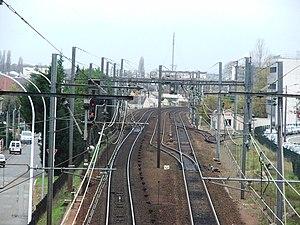
Voies ferroviaires du Mans dans le quartier du Monthéard.
La gare du Mans est une gare ferroviaire française située sur le territoire de la commune du Mans, dans le département de la Sarthe, en région Pays de la Loire.
Le réseau TER du Pays du Mans est un projet de réseau ferroviaire français permettant de relier des communes jusqu'à 25 km autour du Mans à la ville centre. Le projet est à l'étude depuis 2007, mais il dépend encore de beaucoup de faits extérieurs pour être parfaitement réalisé.